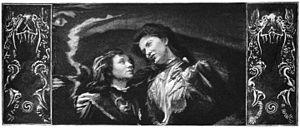
John LaFarge, né le 31 mars 1835 à New York et décédé le 14 novembre 1910 à Providence, est un peintre, muraliste, auteur de vitrail, décorateur et écrivain américain.